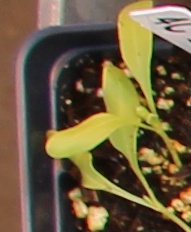
Label: Sugar beet